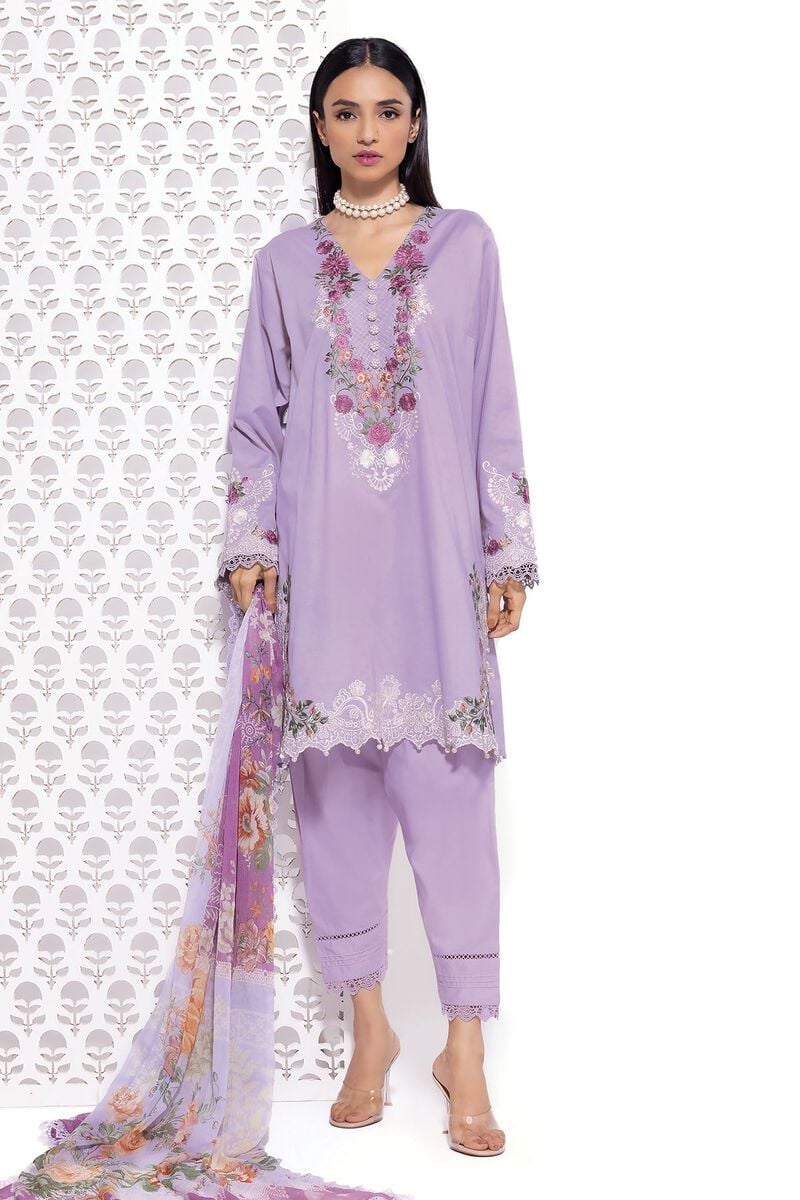
lavender embroidered chiffon suit